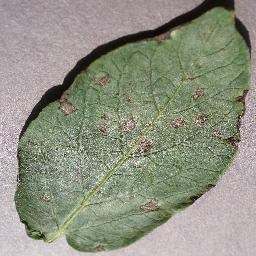
Etiqueta: Tizon_Temprano